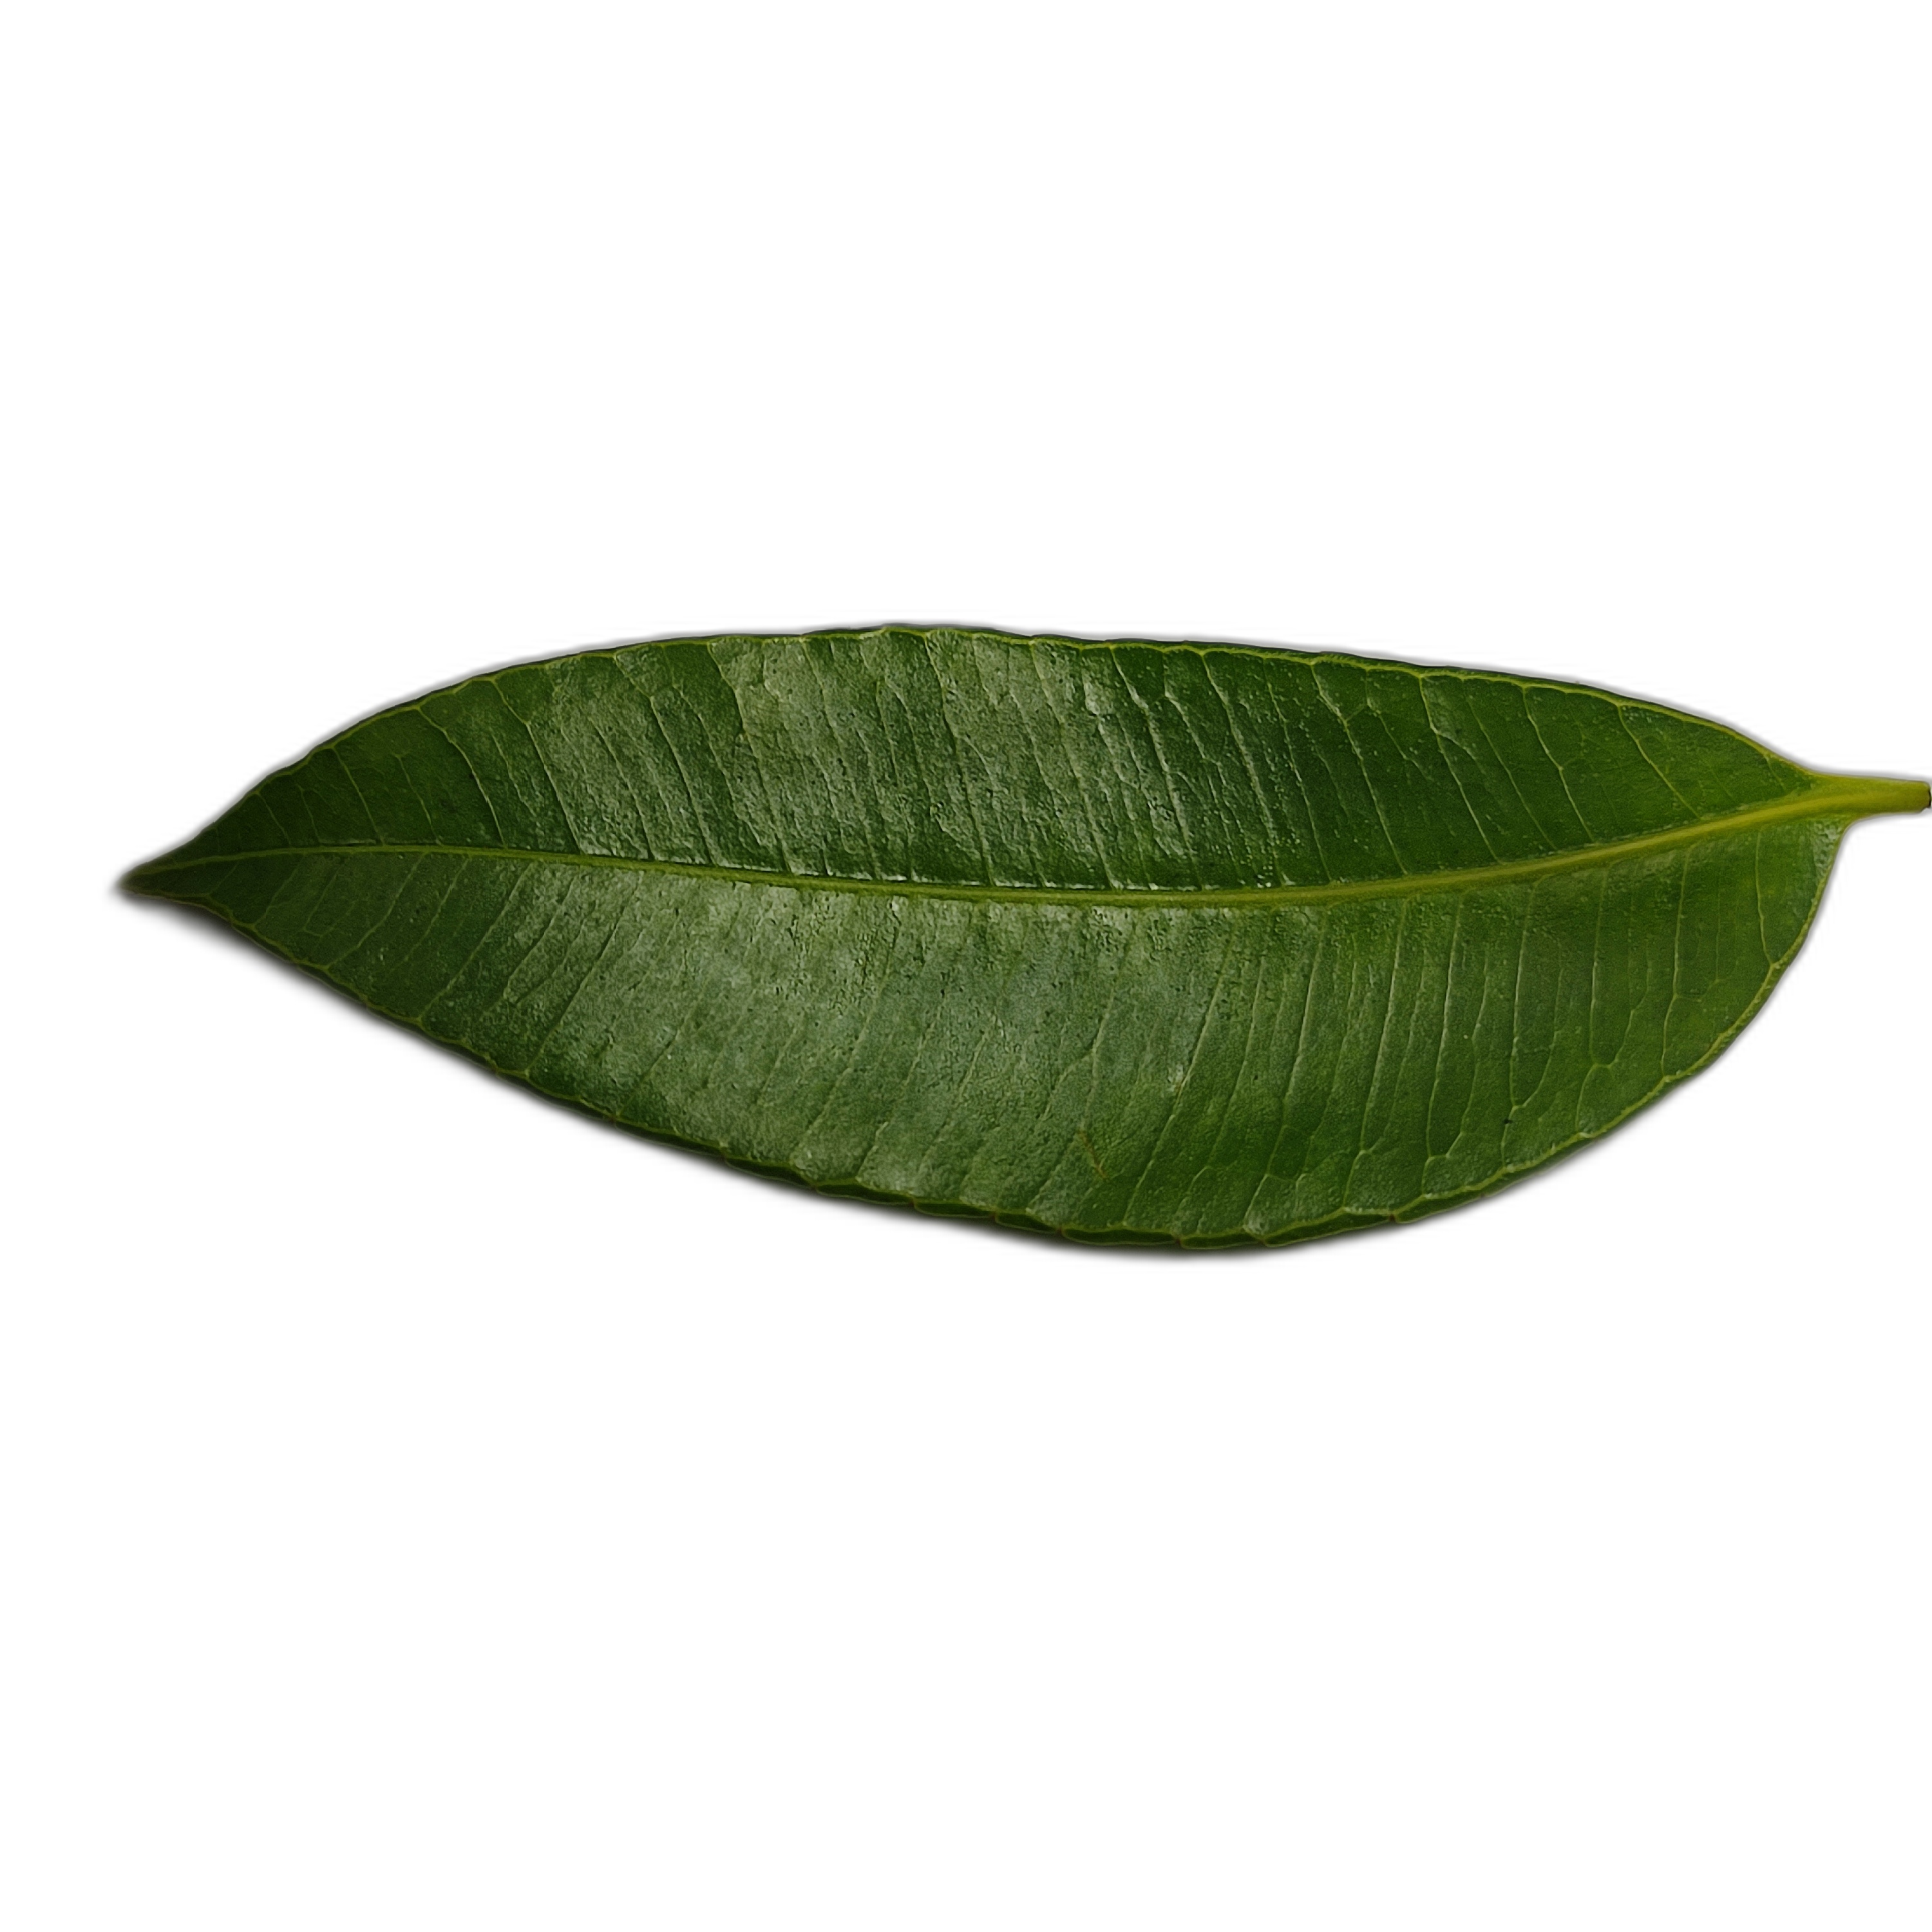
Label: healthy